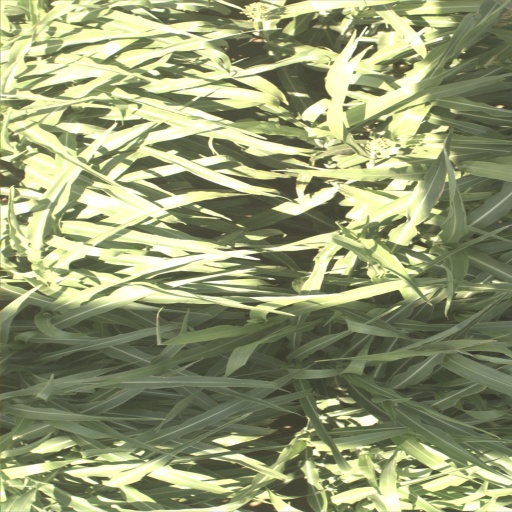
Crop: sorghum